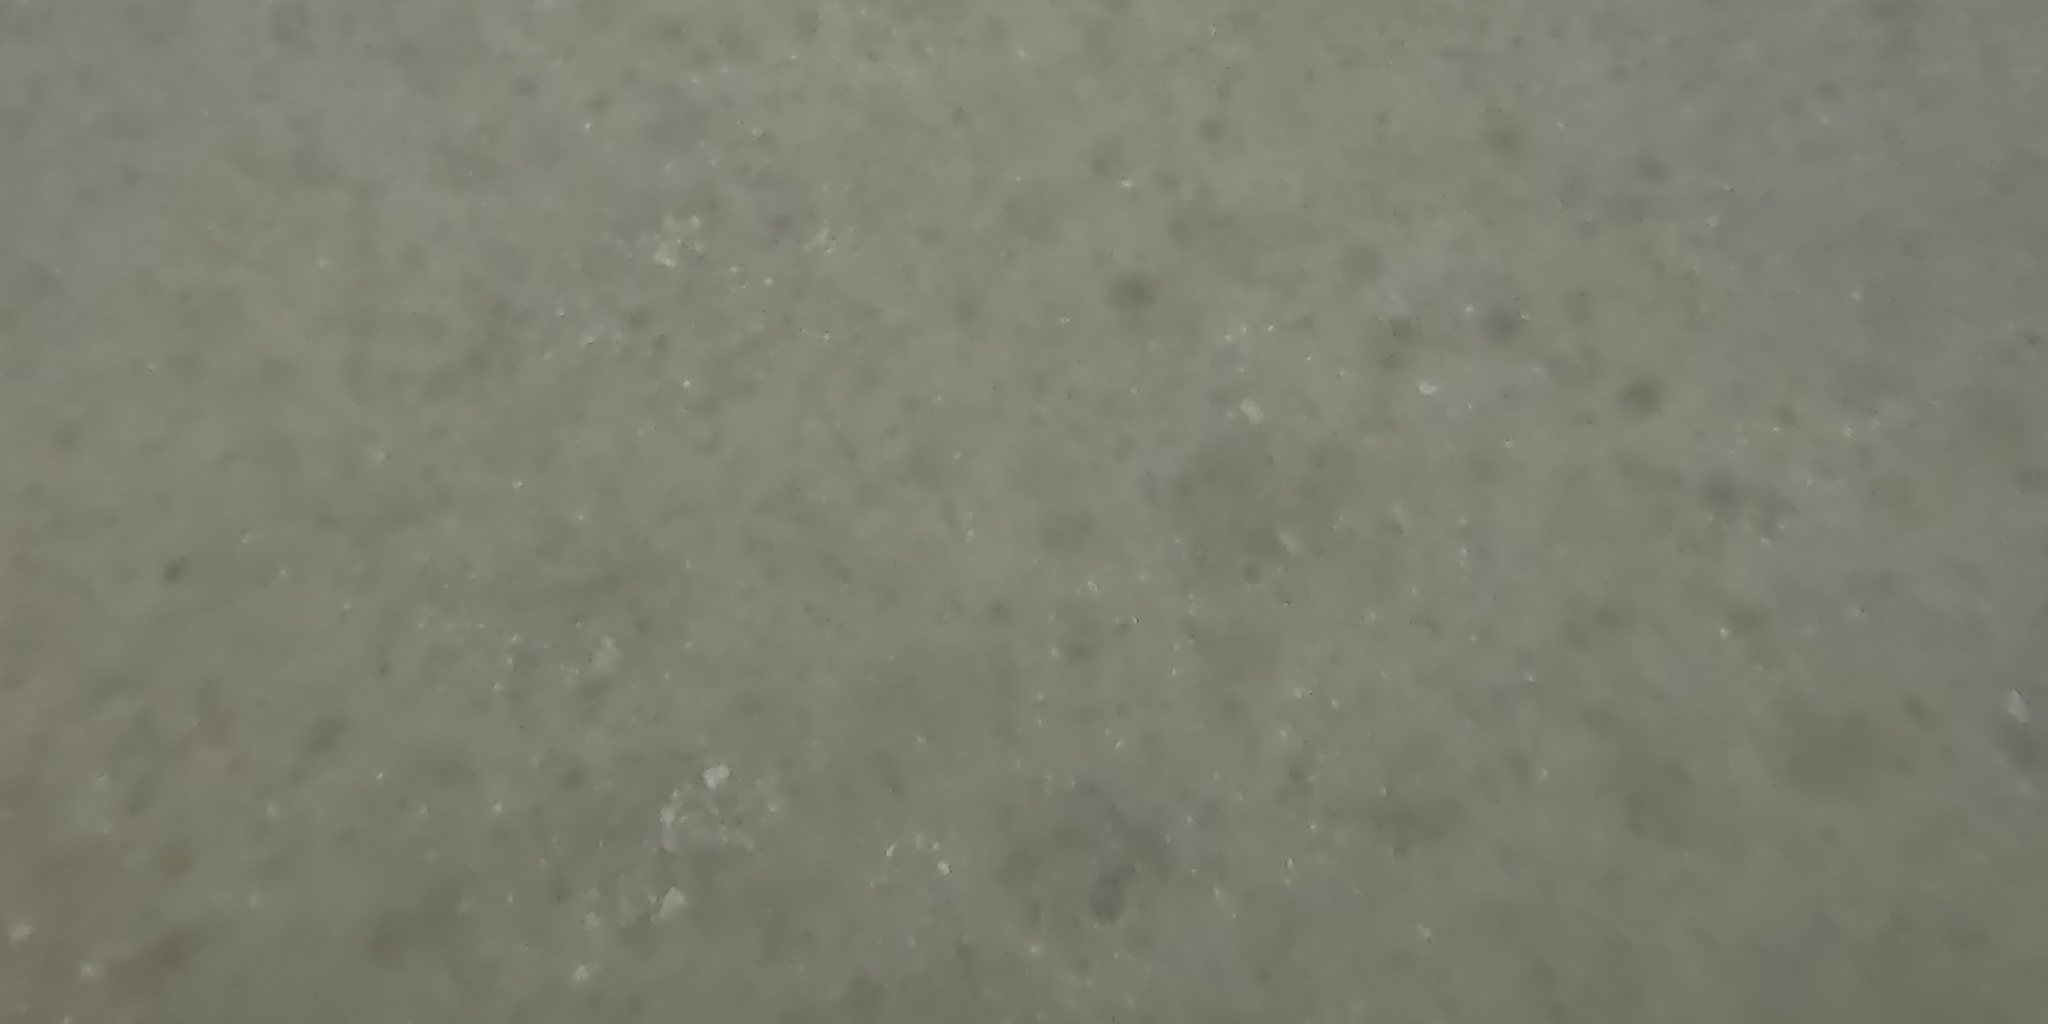
Seabed habitat: bad